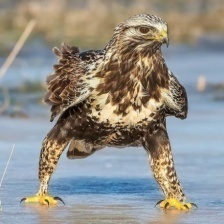
Species: ROUGH LEG BUZZARD
Scientific name: BUTEO LAGOPUS